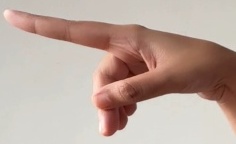
ASL sign: P